Connor McDavid

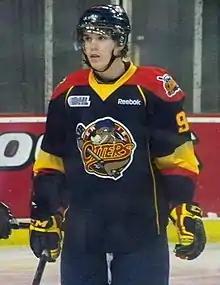
McDavid with the Erie Otters in 2013

McDavid joined the Otters for the 2012–13 season, where he scored his first OHL goal on September 21, in an 8–2 loss to the London Knights. That October, he was named the OHL Rookie of the Month after recording at least one point in all 10 games he played. He took home the award again in November with a rookie-leading 17 points in 13 games. That same month, McDavid became the youngest OHL player ever to participate in the Subway Super Series. In January and February, the physical toll of moving from minor to junior hockey, as well as frustration playing for the last-place Otters, limited McDavid's effectiveness on the ice, and his scoring began to slow. On March 10, 2013, despite the Otters falling 6–4 to the Owen Sound Attack, McDavid picked up his 37th assist of the season, setting a franchise record for rookie assists. It was also his 62nd point of the season, tying with Tim Connolly for the most rookie points in Otters history. He went on to record four more points in the regular season, breaking Connolly's record. McDavid finished his rookie season with 25 goals and 41 assists in 63 regular season games, second in scoring to Nikolay Goldobin among all OHL rookies. In addition to being named to the OHL First All-Rookie Team, McDavid took home the 2013 Emms Family Award for OHL rookie of the year. He was also a finalist for CHL Rookie of the Year, a title which ultimately went to Valentin Zykov of the Baie-Comeau Drakkar.